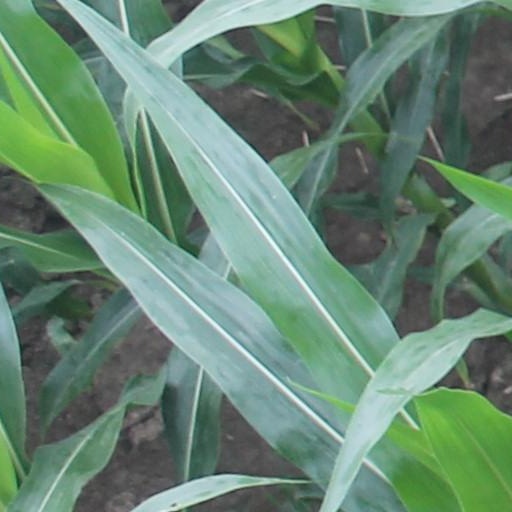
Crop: maize; corn